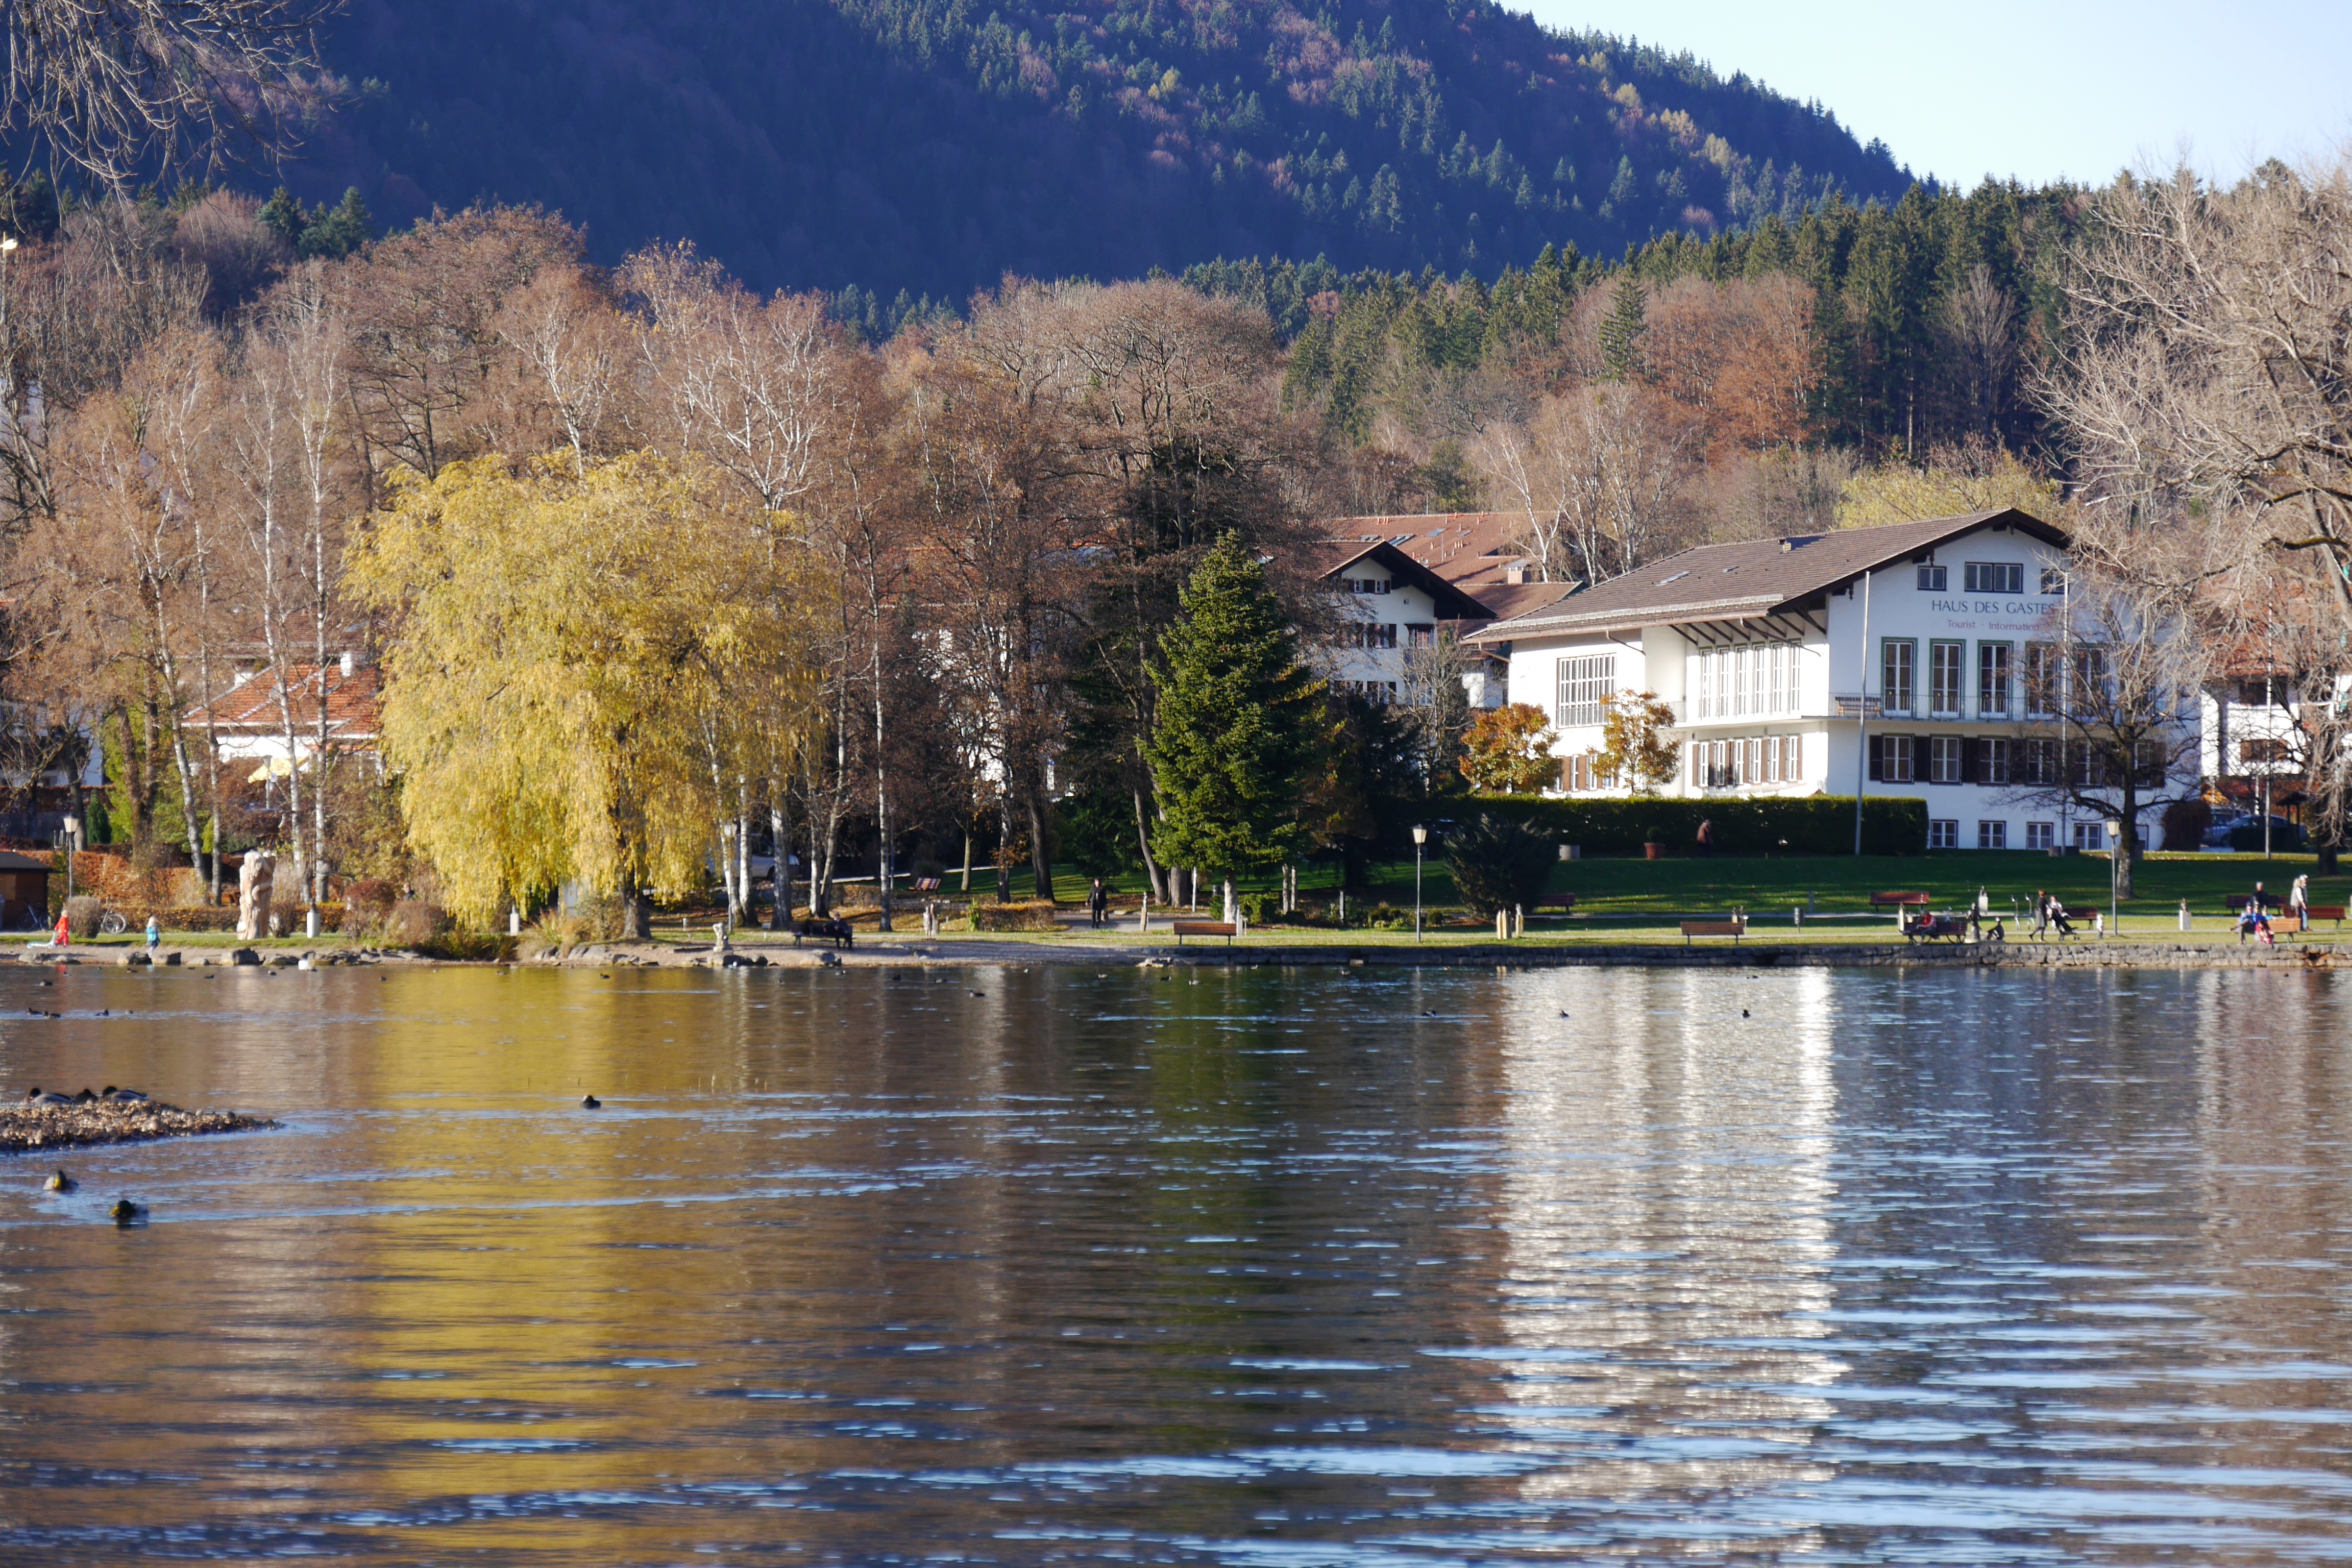
tree, water, lake, river, pond, reflection, autumn, season, waterway, kurpark, bad wiessee, tegernsee